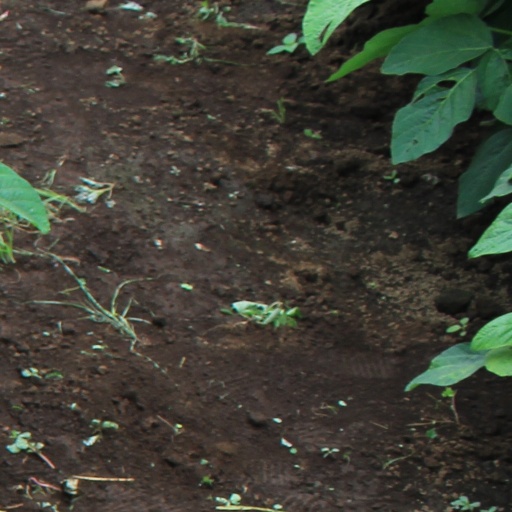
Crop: soybean